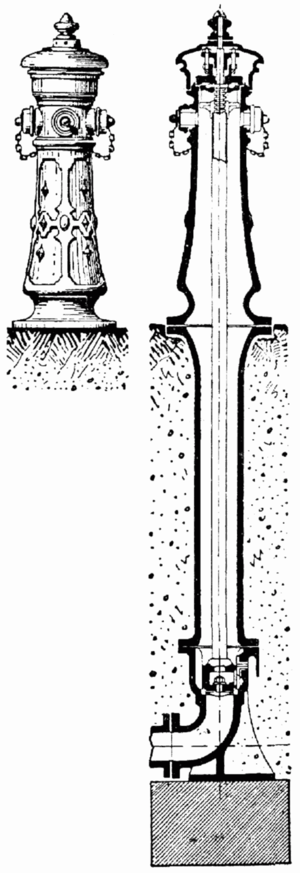
Brandhane
Gennemskåret brandhane: Ventilen nede i jorden betjenes ved hjælp af en nøgle fra toppen af hanen.
En brandhane er udtag fra en vandledning, og har primært til formål at forsyne et brandvæsen med vand i forbindelse med brandslukning. Visse steder er der mulighed for at aftale med de lokale myndigheder, at andre kan tappe vandet til mere fredelige formål.